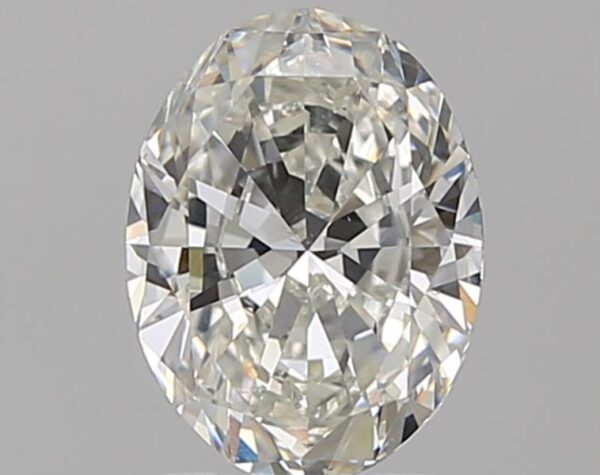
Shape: oval
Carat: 1.5
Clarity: SI1
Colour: H
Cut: VG
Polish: EX
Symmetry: VG
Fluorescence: N
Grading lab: GIA
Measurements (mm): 8.79 x 6.61 x 3.84